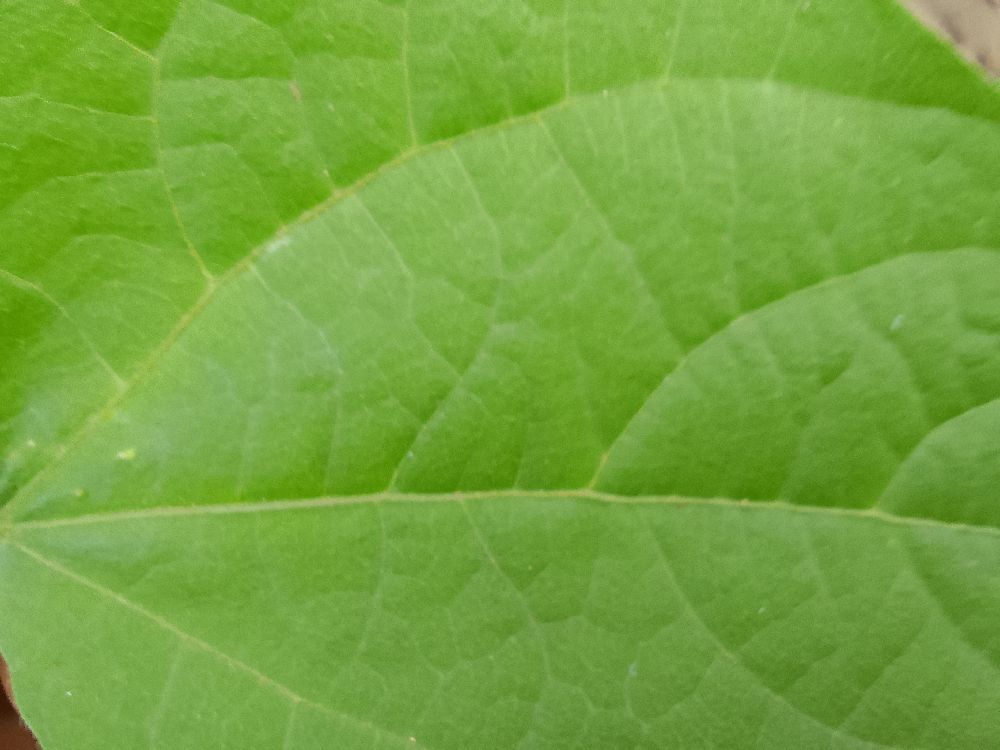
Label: healthy